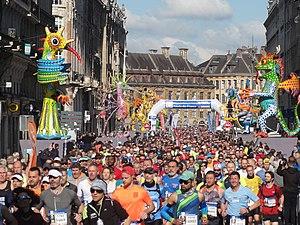
Lille est une ville du nord de la France, préfecture du département du Nord et chef-lieu de la région Hauts-de-France.
La Route du Louvre est une manifestation sportive et culturelle. Elle est basée sur un concept original alliant sport pour tous et sport de haut niveau le tout dans un cadre festif. Elle a été créée en 2006 par Jean-François Caron et Philippe Lamblin.